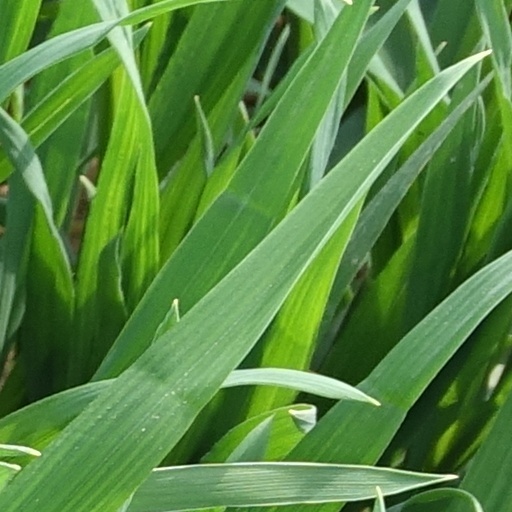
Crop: wheat